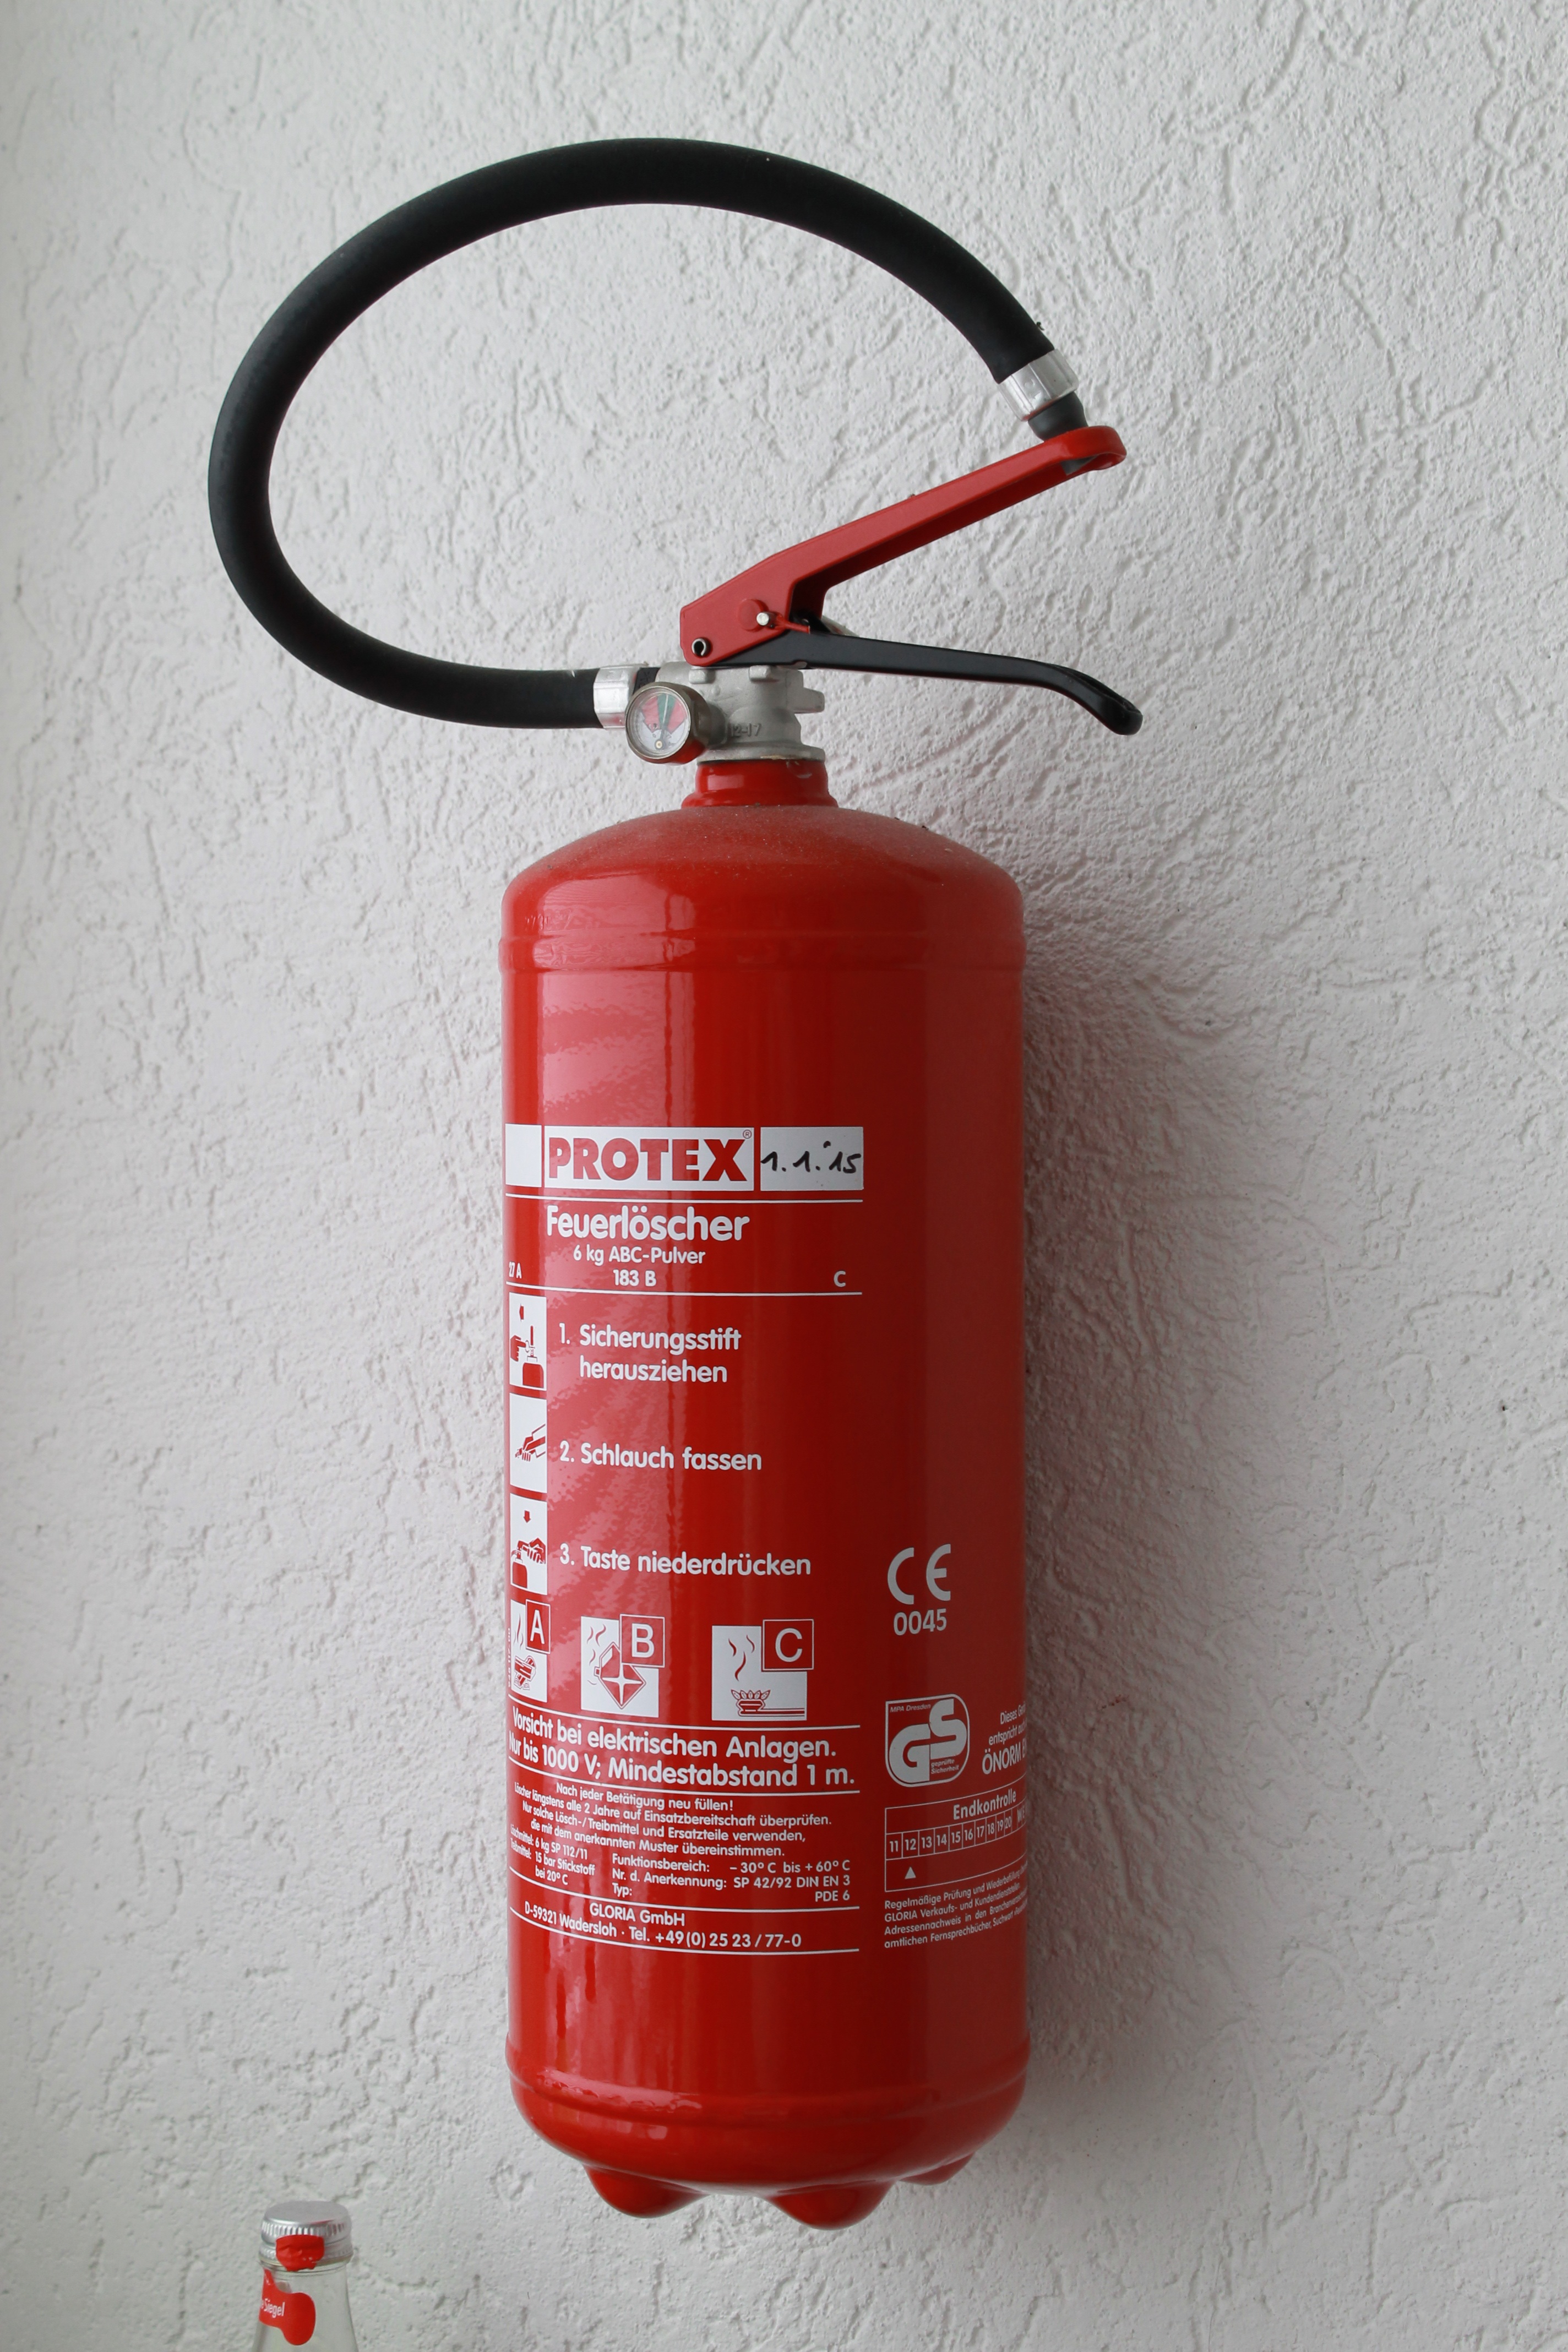
wall, red, hose, fire extinguisher